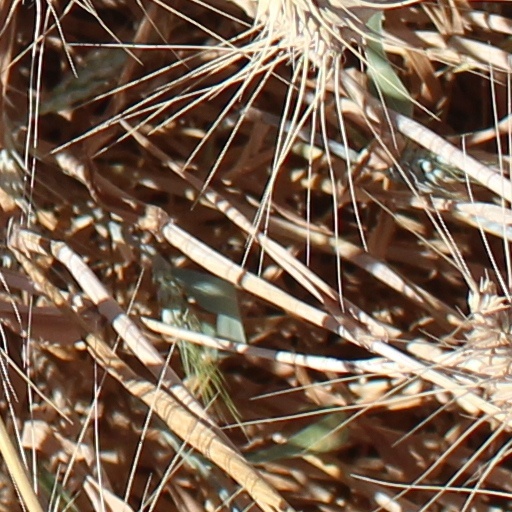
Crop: wheat